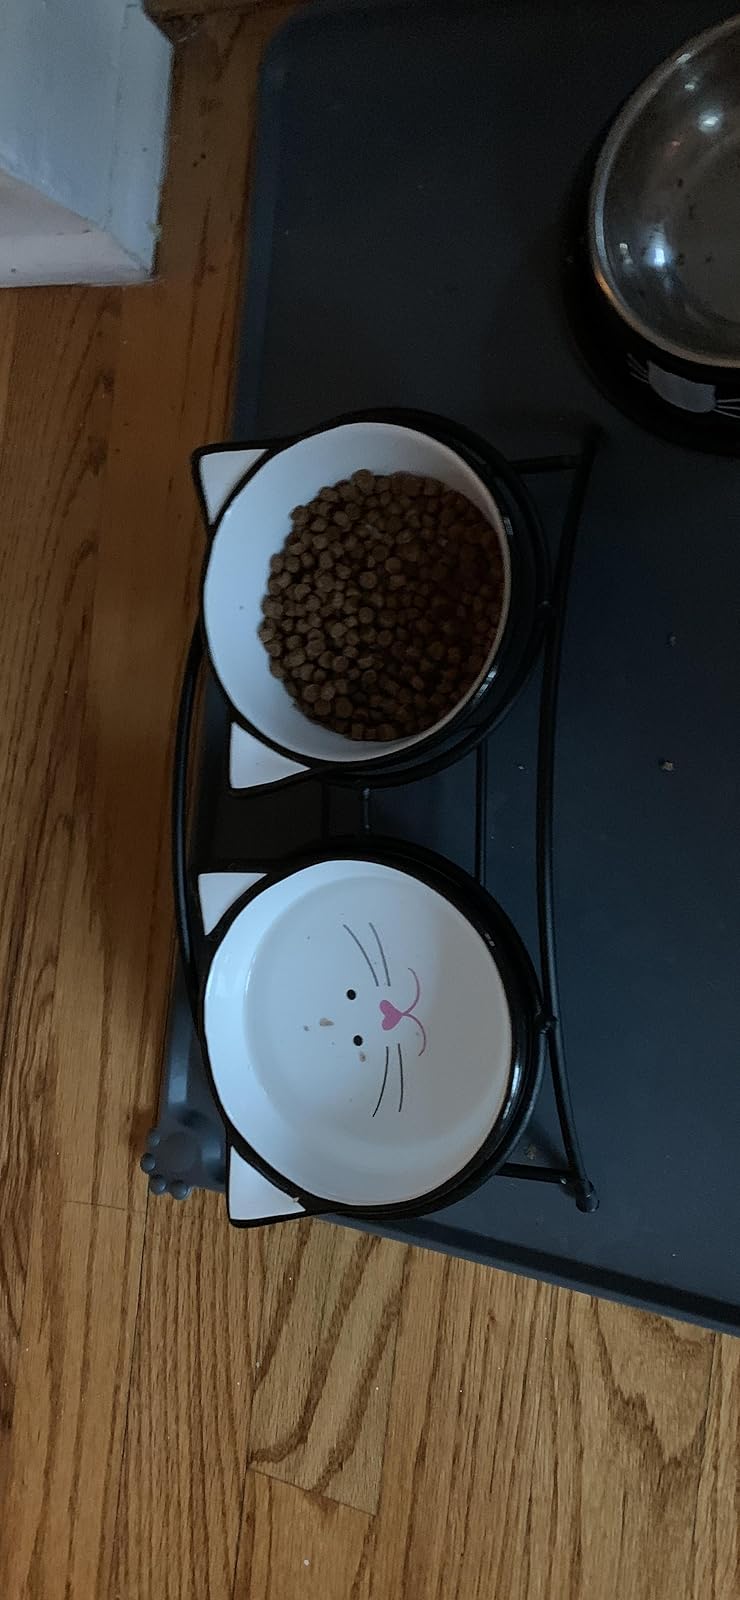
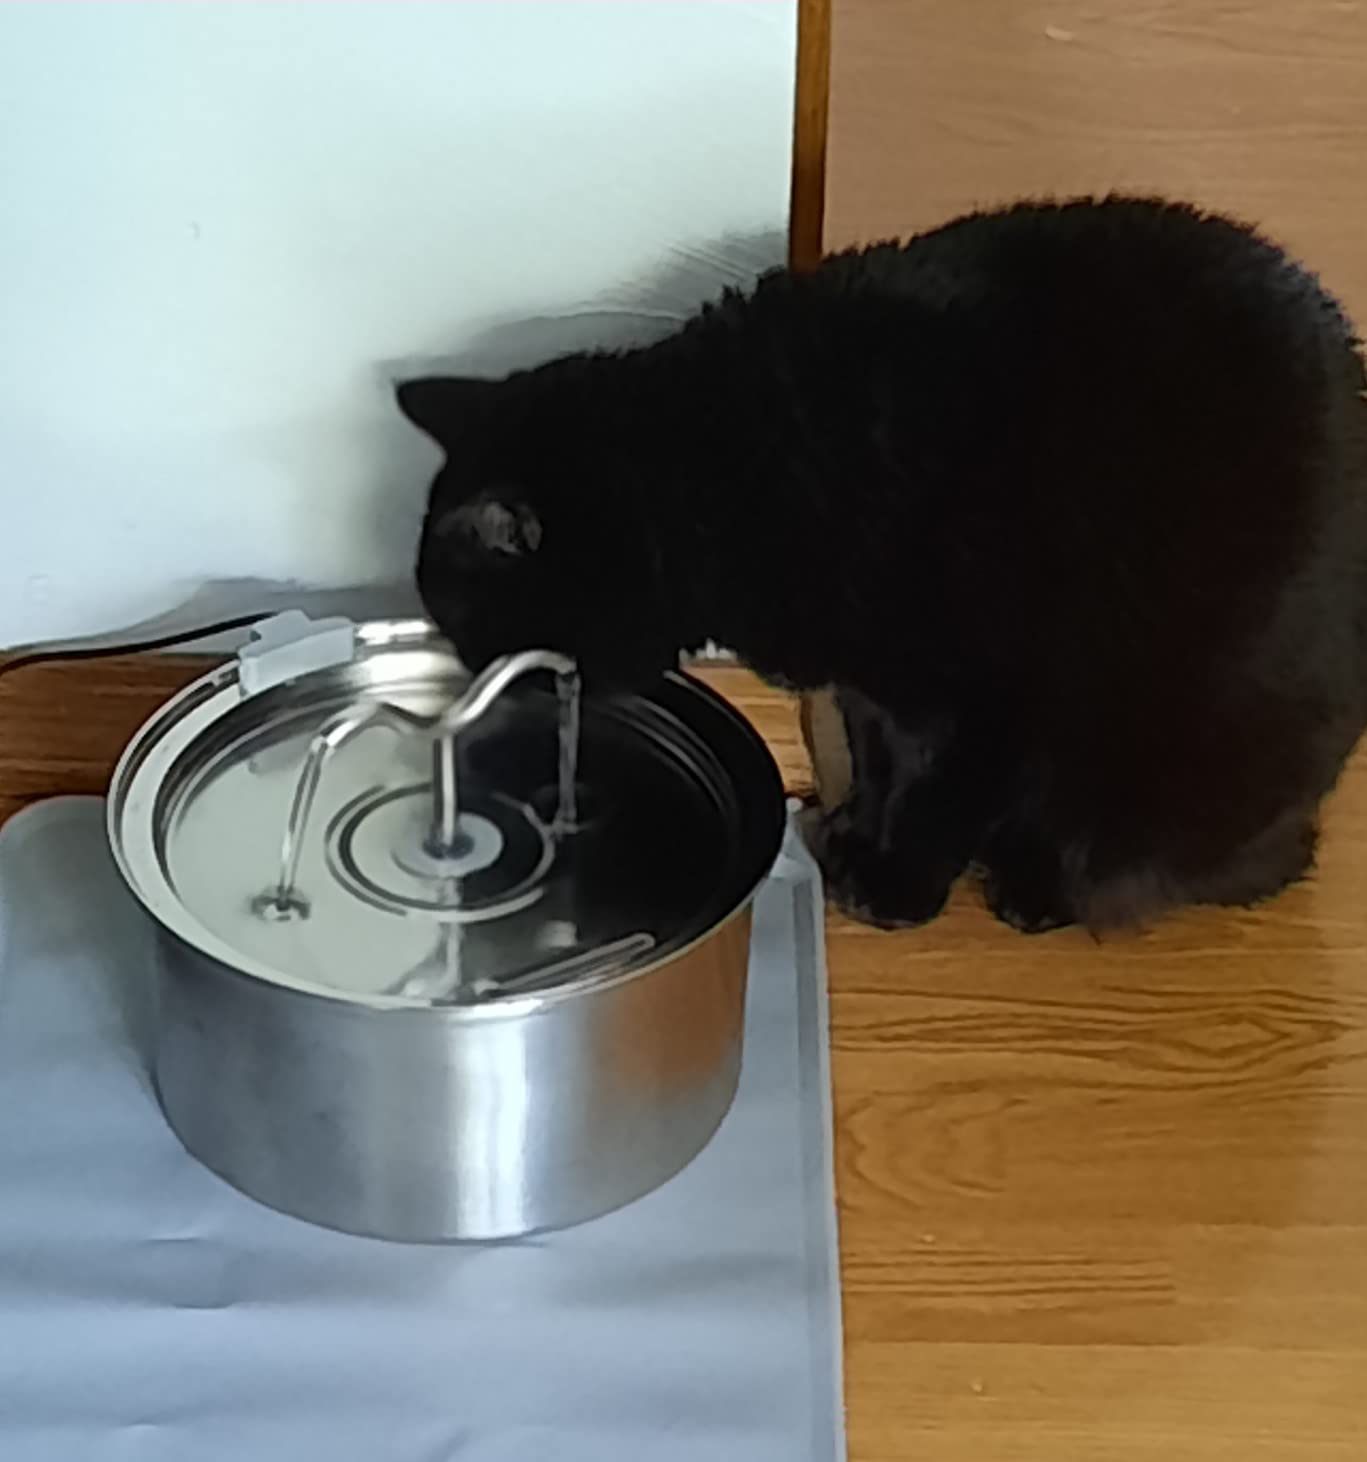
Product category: items_bowl
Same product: no